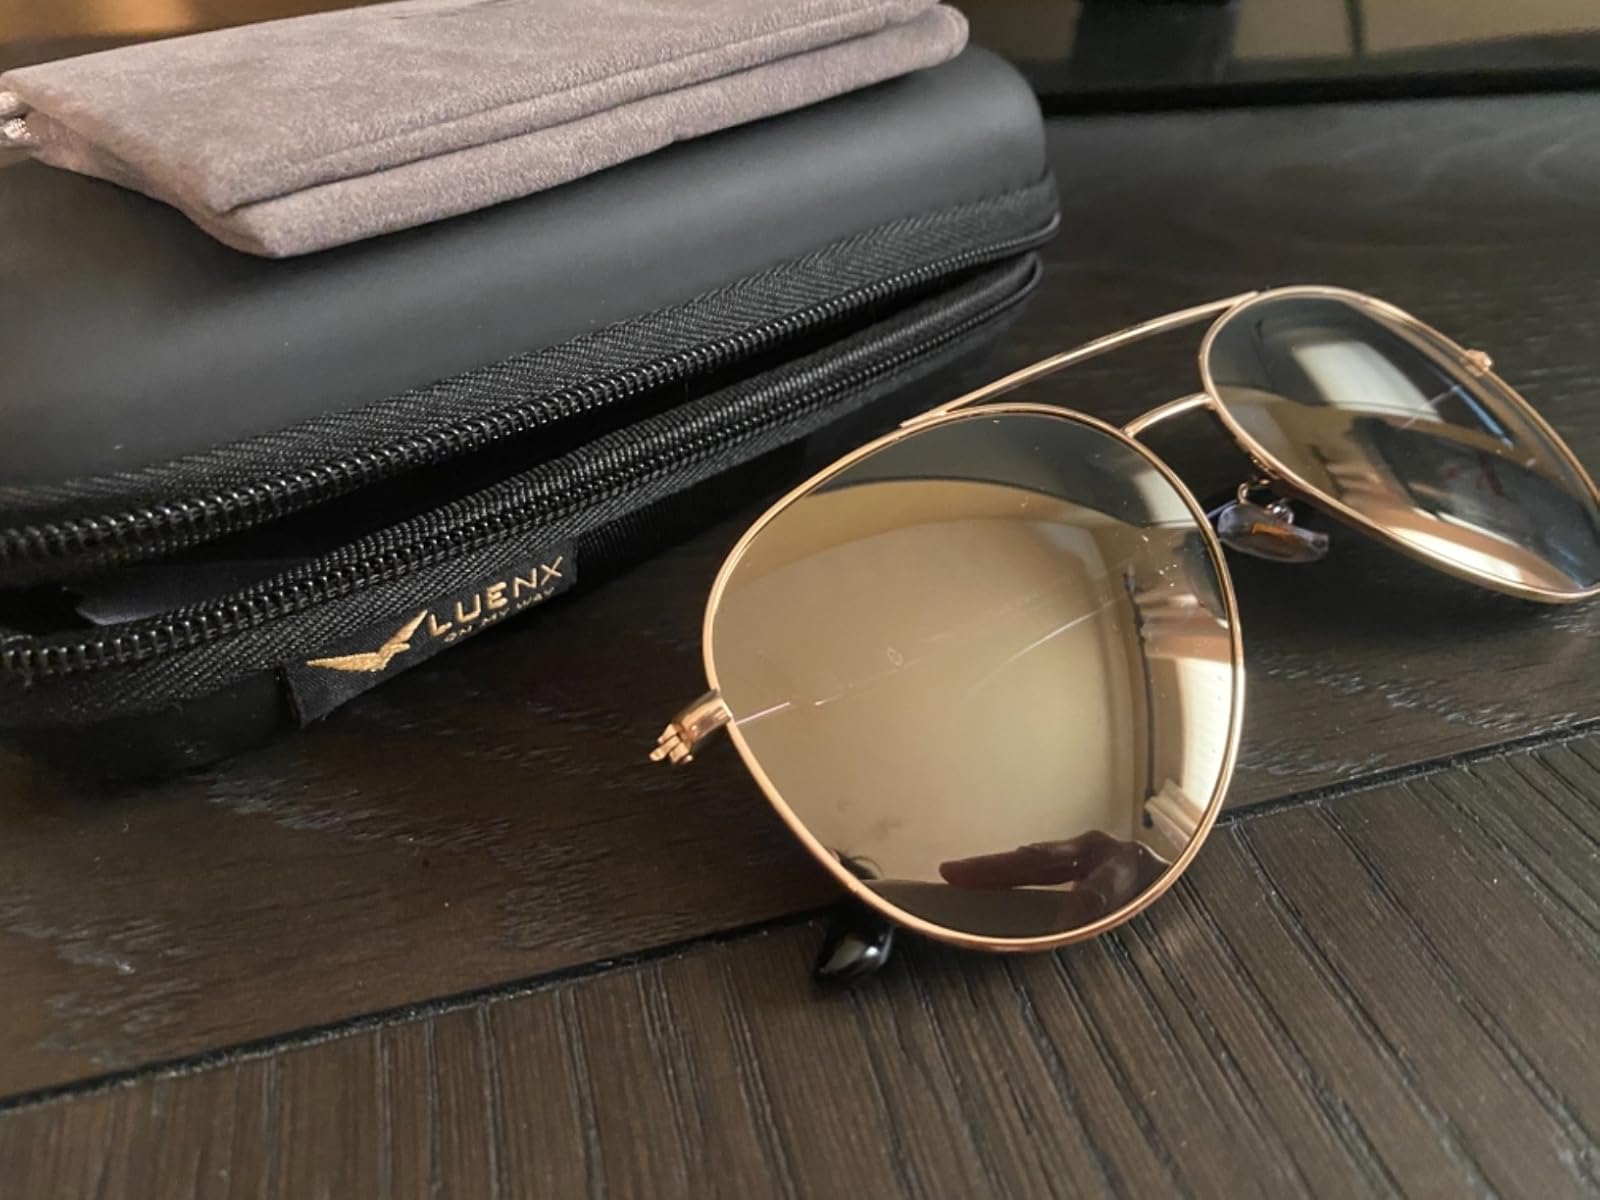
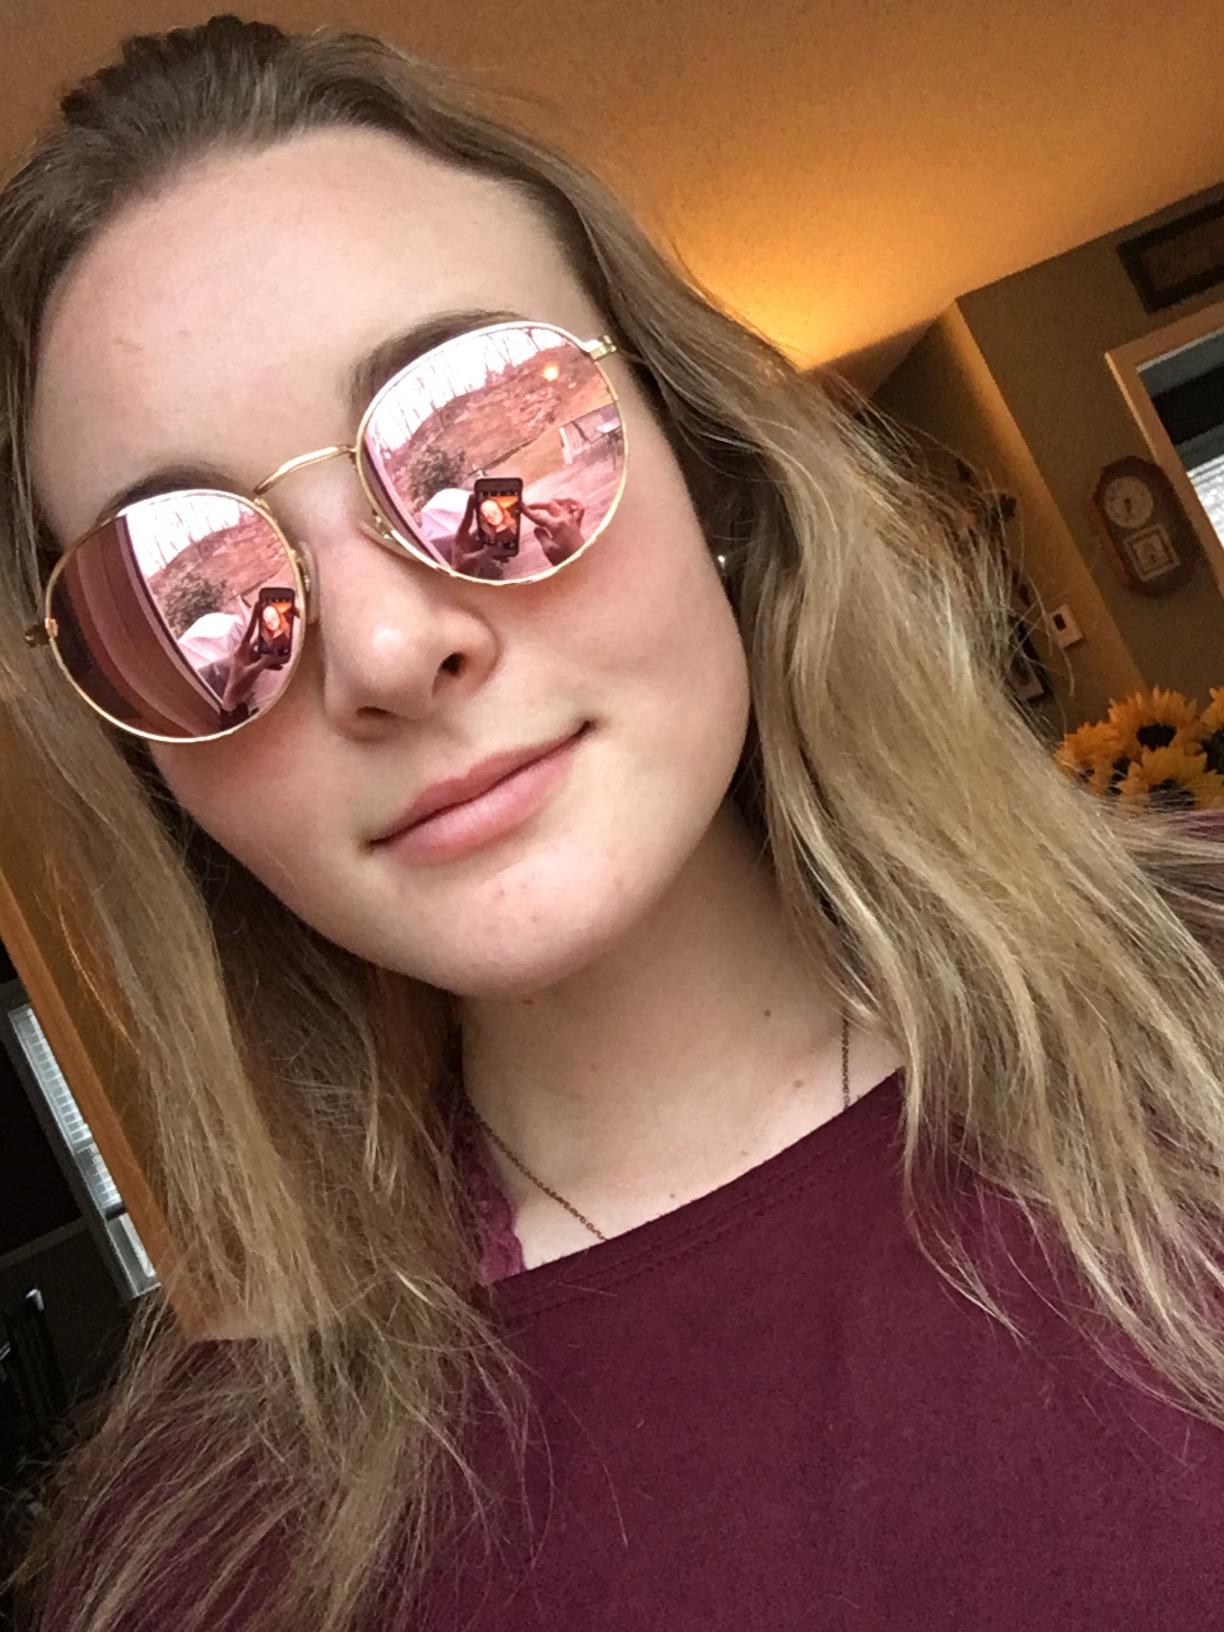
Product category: accessories_sunglasses
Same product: no